Rim Un-sim

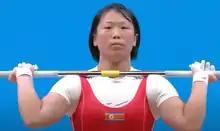
Rim in 2019

She participated at the 2018 World Weightlifting Championships, winning a medal.